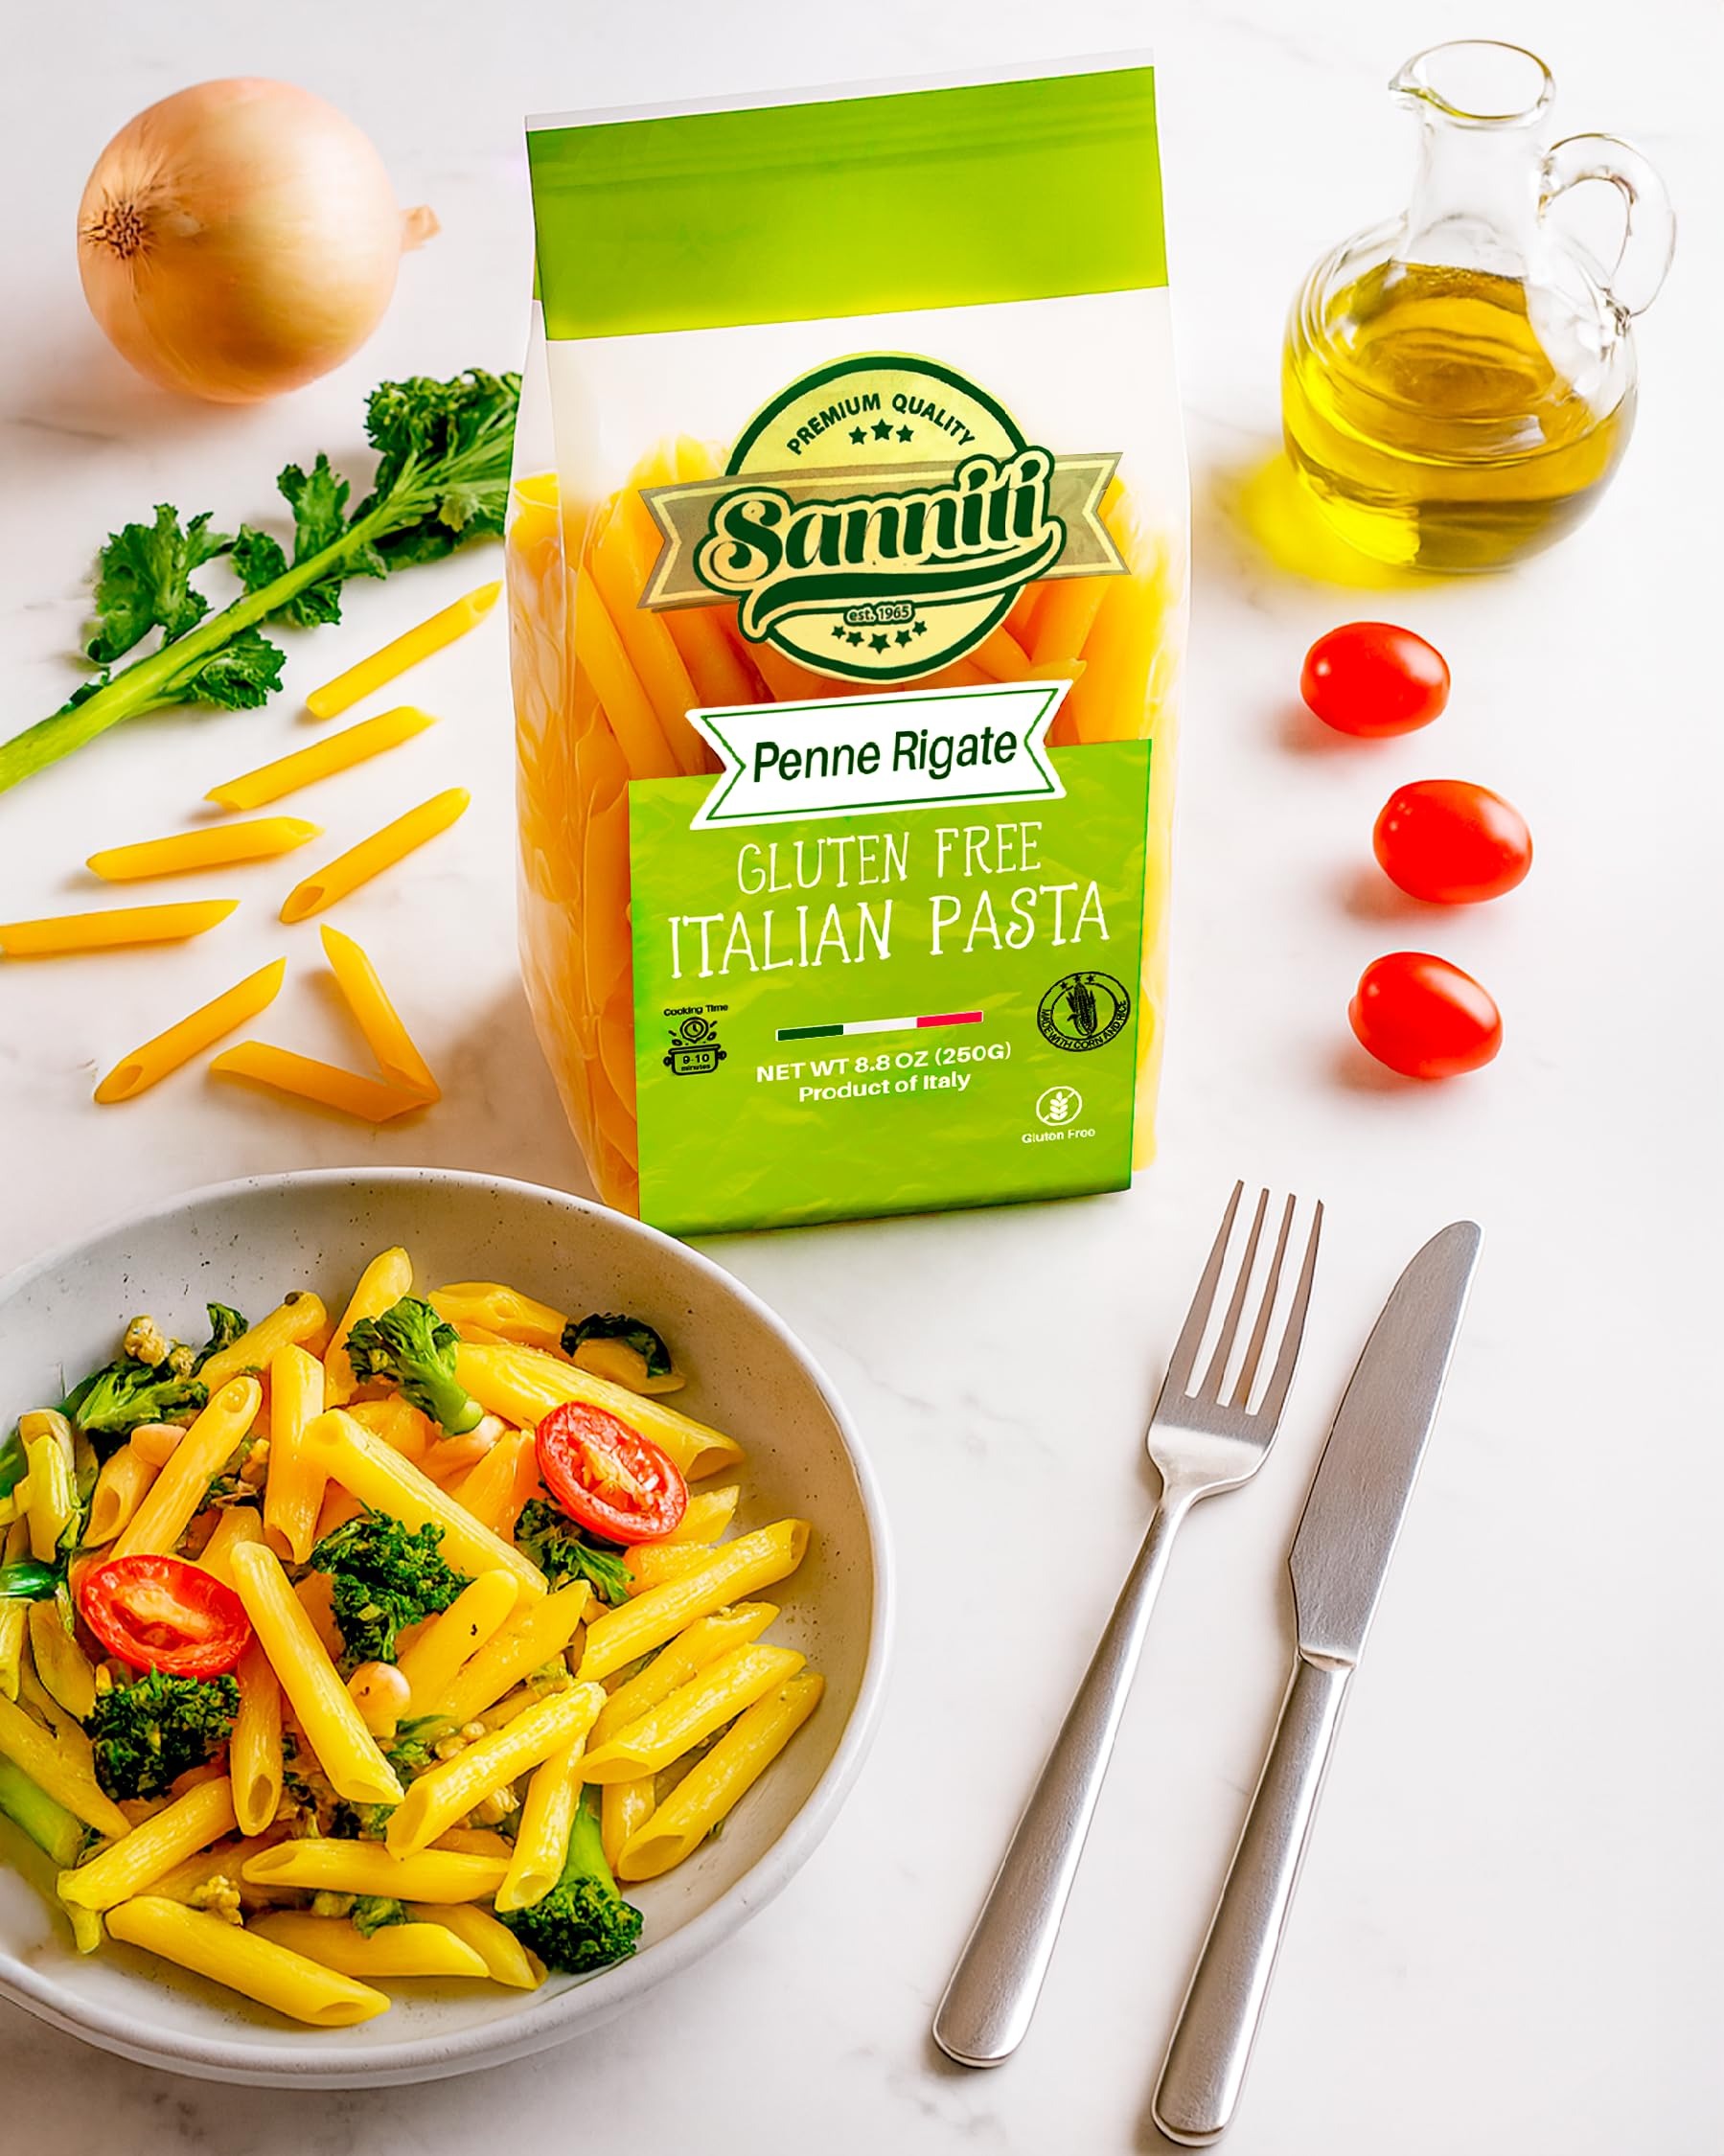
Item Name: Sanniti Italian Gluten Free Penne Rigate, European-Kosher Vegan GMO-Free Pasta Made with Corn and Rice imported from Italy, 8.8 oz (Pack of 4)
Bullet Point 1: Gluten Free Pasta specifically formulated for people intolerant to Gluten.
Bullet Point 2: Product of Italy. European Kosher, Vegan, GMO-Free, Made with Corn and Rice
Bullet Point 3: Cooking Suggestions: add pasta and pinch of salt to boiling water. Cook for 8-9 minutes.
Product Description: Ingredients: white corn flour, yellow corn flour, rice flour, water.
Value: 4.0
Unit: Count

Price: 17.99